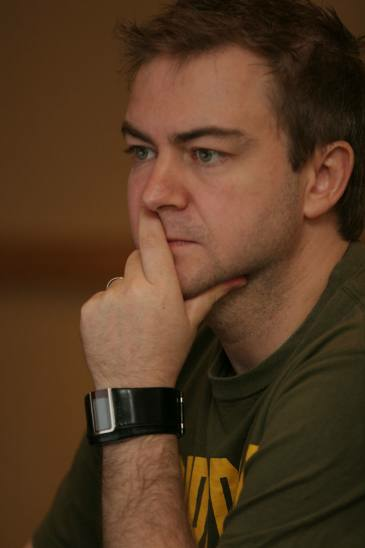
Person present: Yes